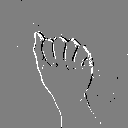
ASL letter: a